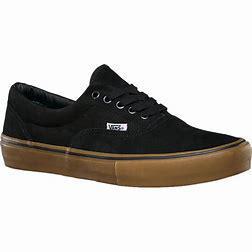
Brand: Vans
Model: Era Skate